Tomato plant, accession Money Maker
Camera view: tilt-top (135 deg); turntable rotation: 210 degrees
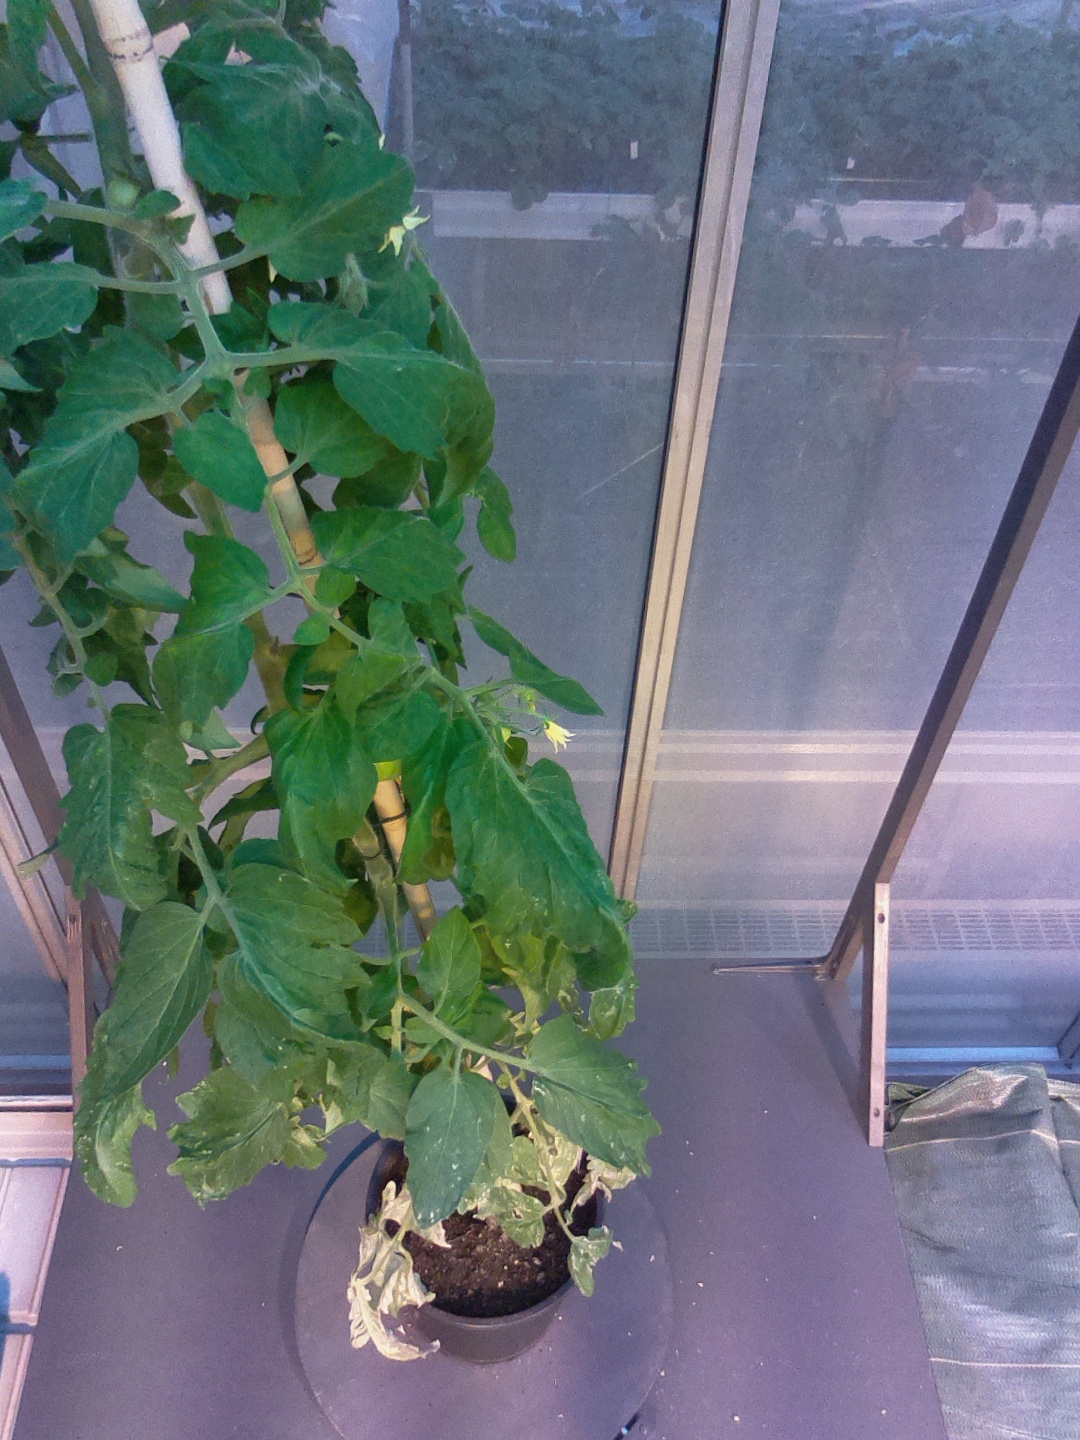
BBCH growth stage 67: Full flowering, 70%-80% of flowers open, more petals falling